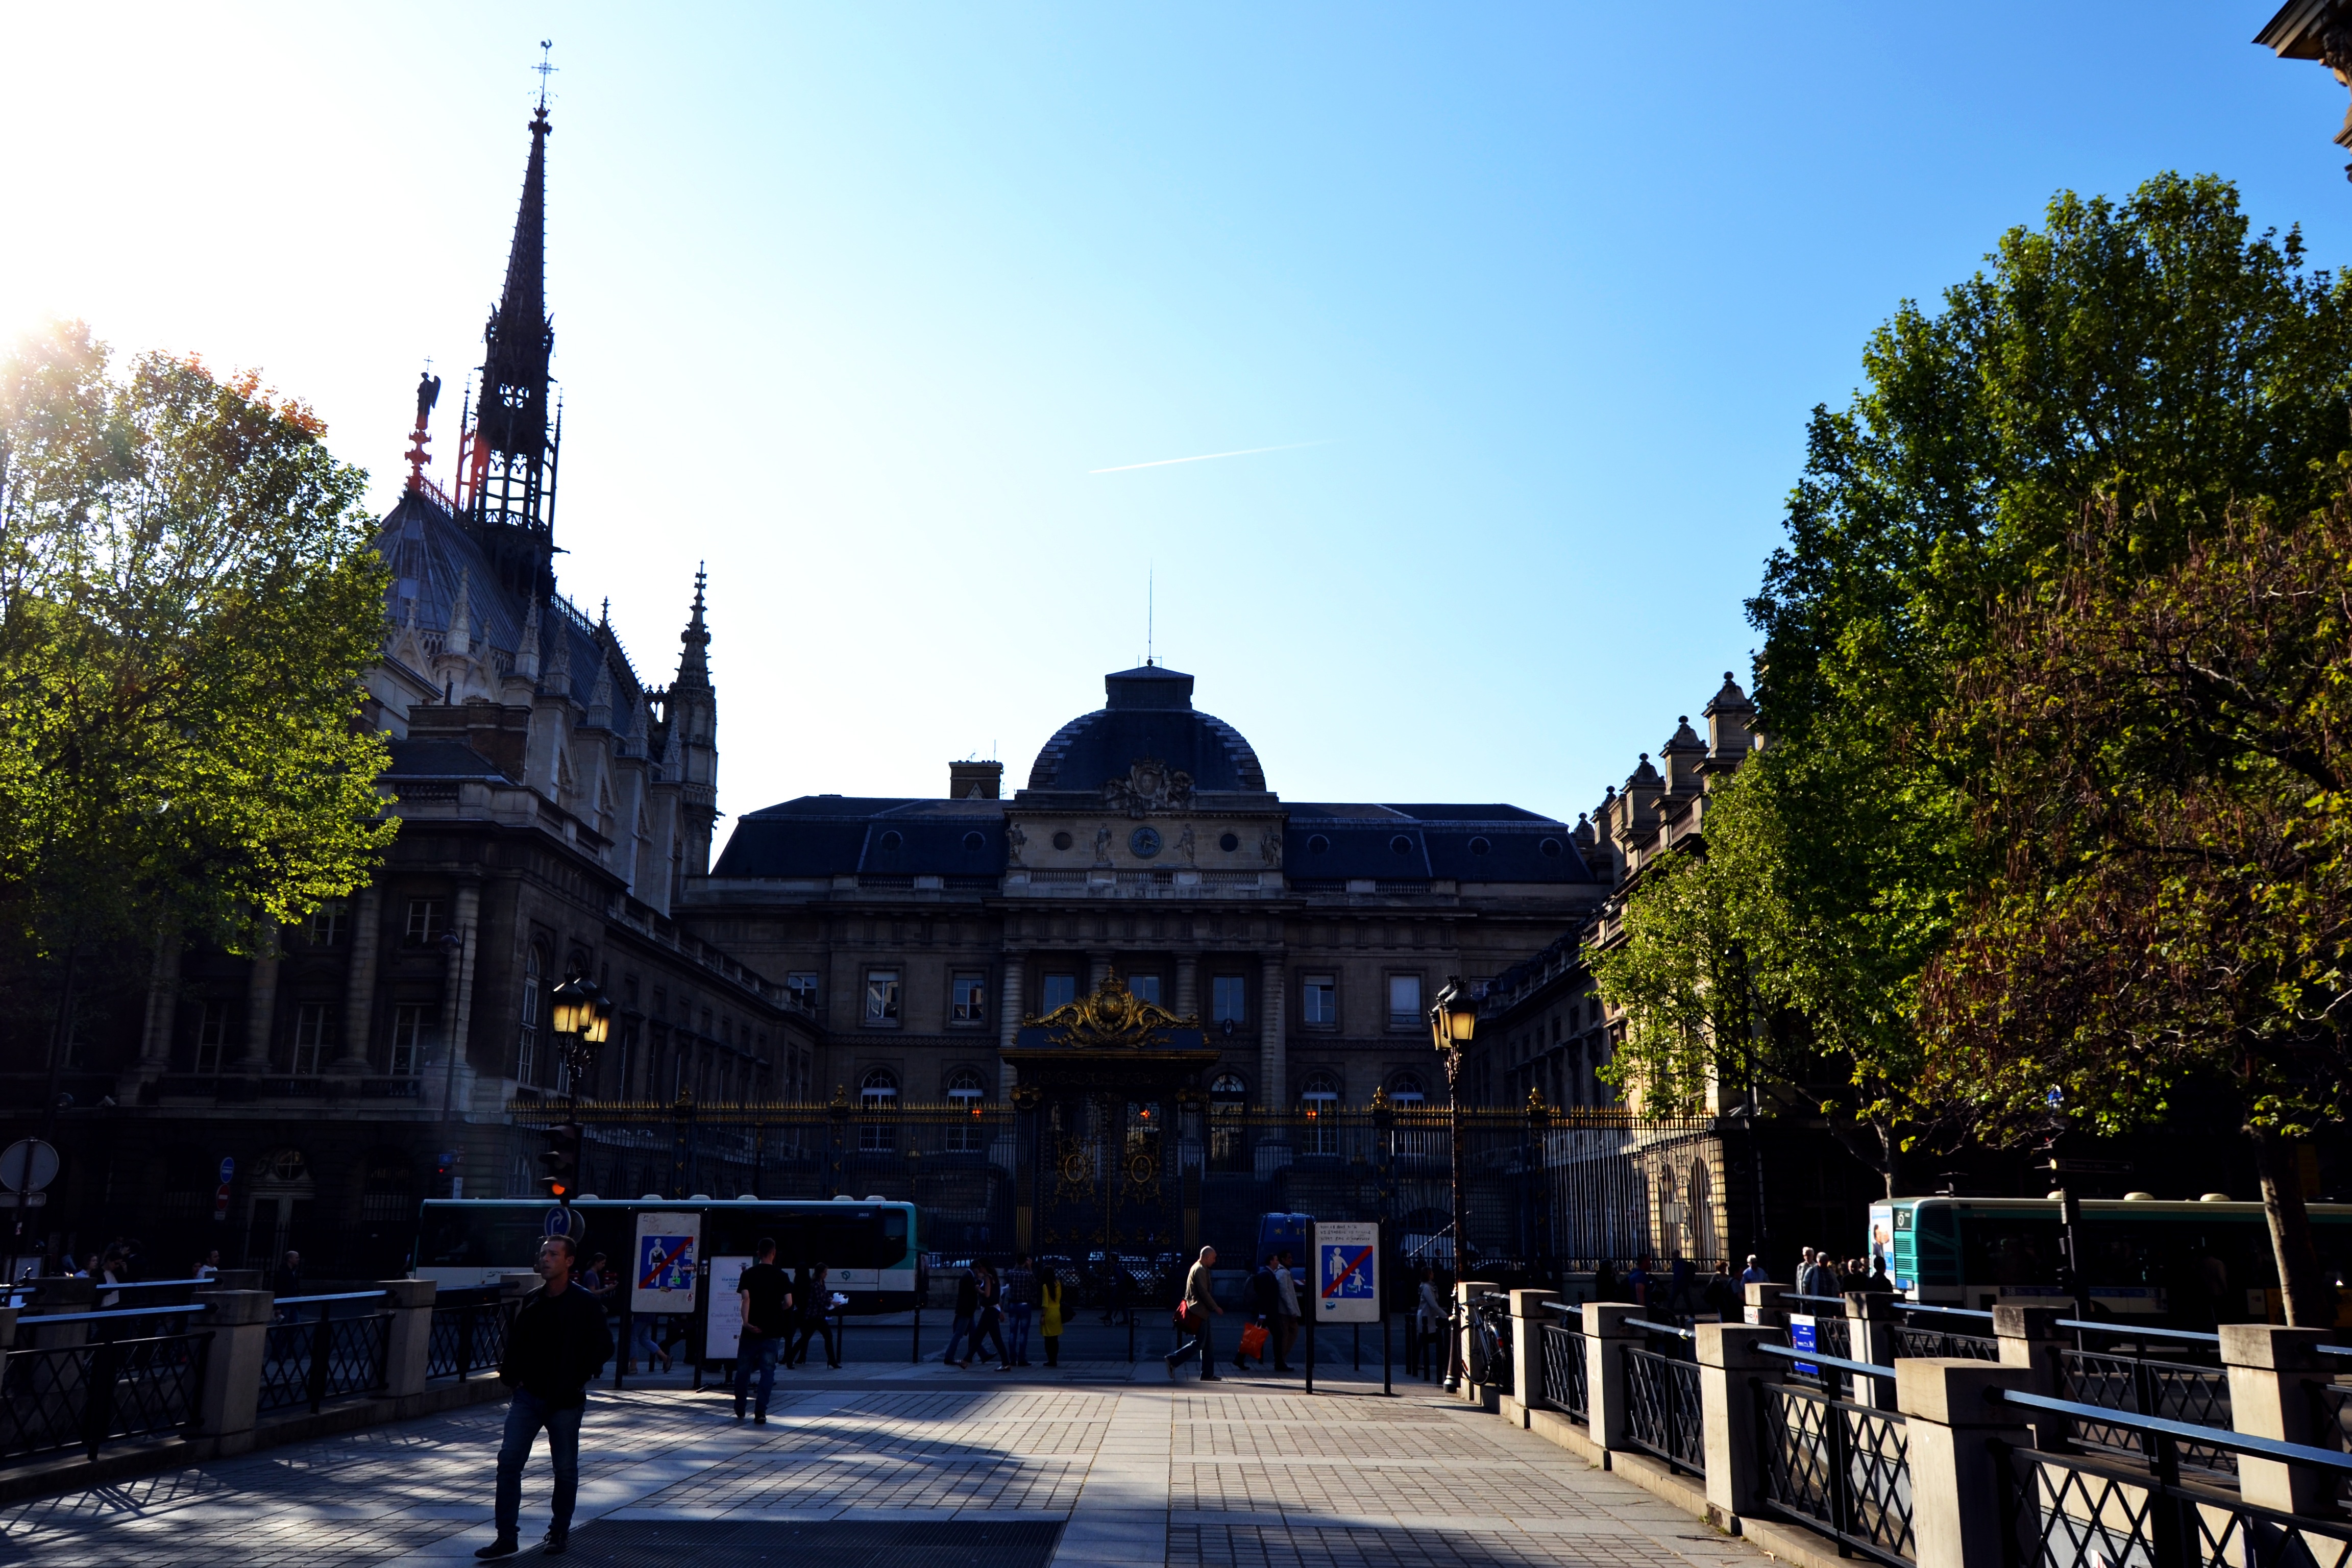
town, building, city, paris, monument, cityscape, france, spring, plaza, landmark, tourism, place of worship, shrine, town square